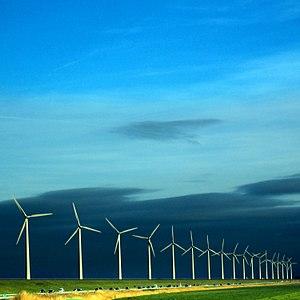
L'énergie éolienne est devenue une source d'énergie importante aux Pays-Bas : l'éolien produisait 9,3 % de l'électricité néerlandaise en 2018, et sa progression a été très rapide.